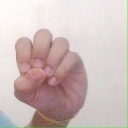
अक्षर: उ